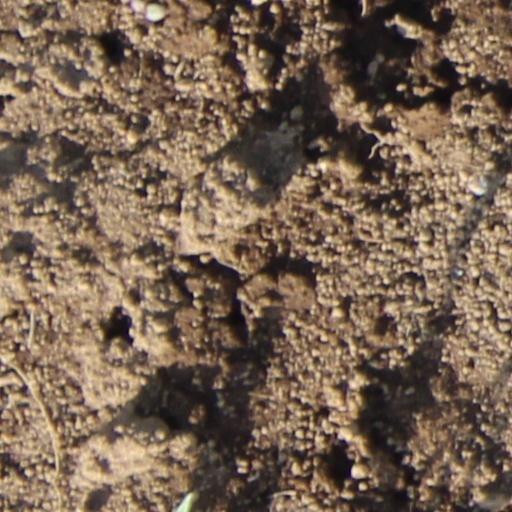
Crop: wheat